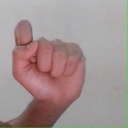
अक्षर: घ